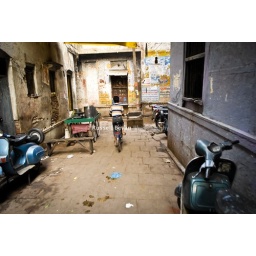
A young boy rides his bike through the narrow back alleys in Varanasi, Uttar Pradesh, India